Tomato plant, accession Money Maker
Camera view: bottom (45 deg); turntable rotation: 300 degrees
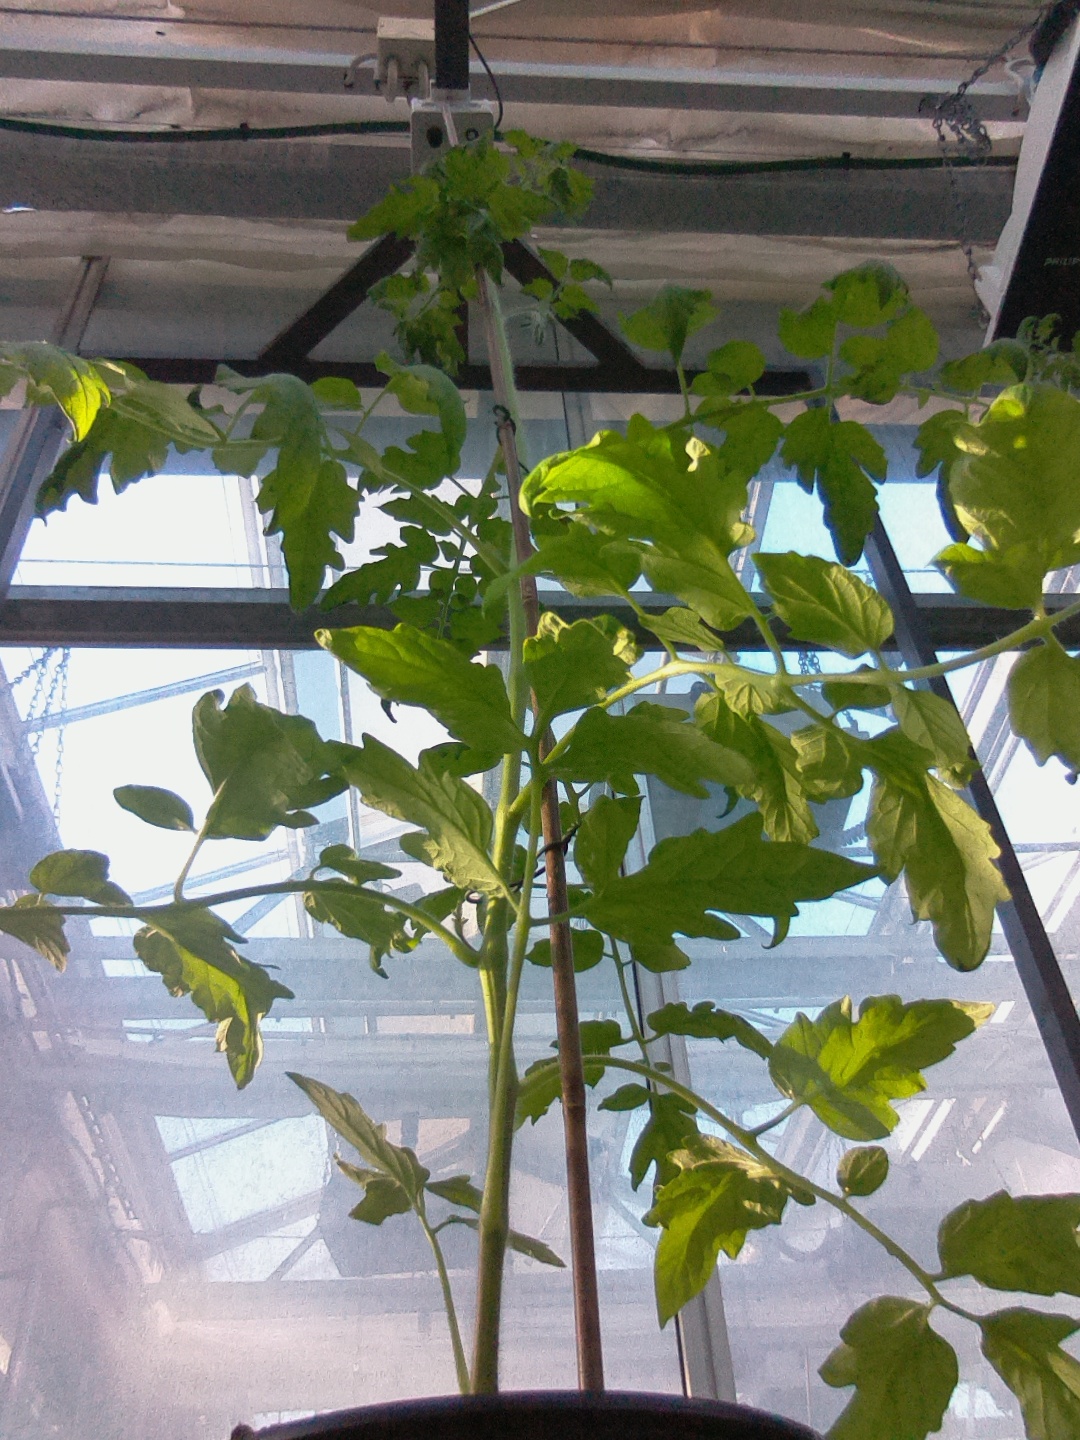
BBCH growth stage 53: 3 inflorescences visible